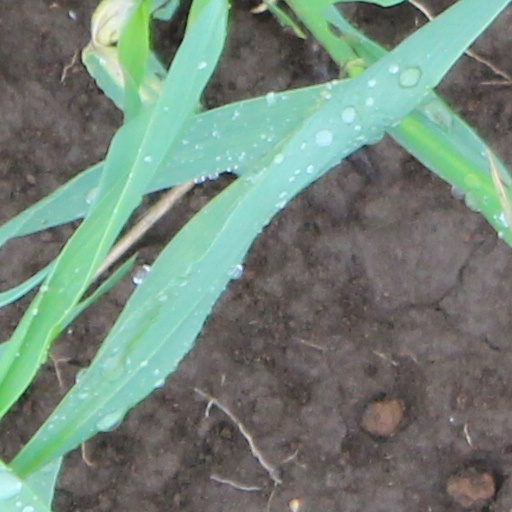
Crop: wheat